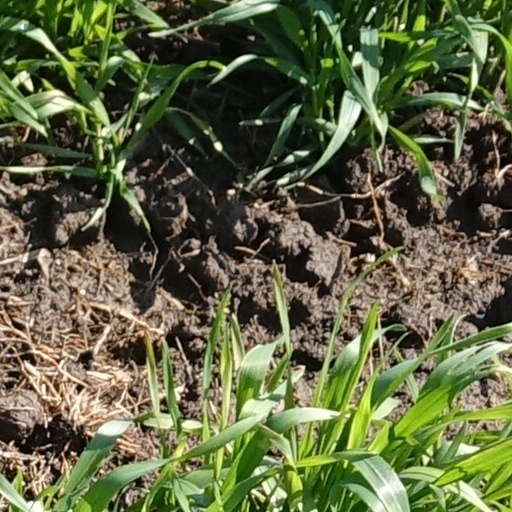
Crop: wheat